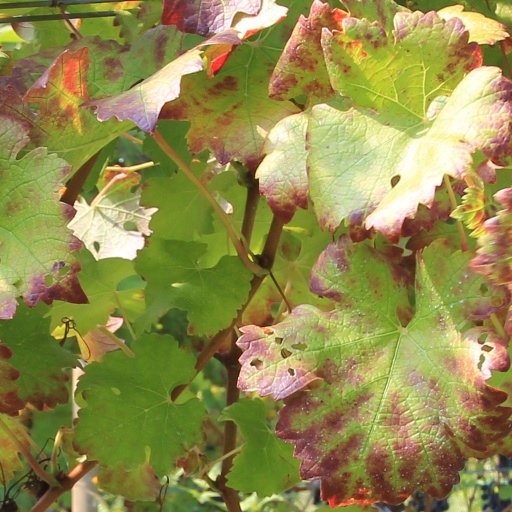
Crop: grape